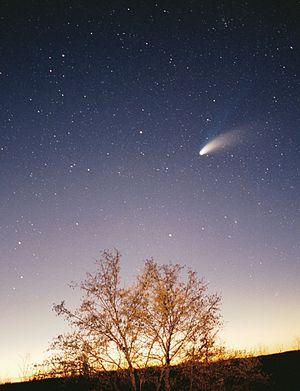
Photo de la comète Hale-Bopp au dessus d'un arbre. Image prise dans la région de Pazin (Croatie) le 29 mars 1997. L'arbre a été illuminé par une lampe-torche. La galagie M-31 d'andromède est faiblement visible au dessous à droite de la comète. Українська: Фото комети Хейла-Боппа над деревом. Фото отримане поблизу міста Пазін, що на півострові Істрія (Хорватія). Зображене дерево було підсвічене ліхтариком. Внизу праворуч від комети частково видно галактику Туманність Андромеди (M31). Lens/Objectif: Nikon 35mm f/2 Film/pellicule: Kodak Royal Gold 400 Expo: 2 min at f/2
Une comète est, en astronomie, un petit corps céleste constitué d'un noyau de glace et de poussière en orbite autour d'une étoile. Lorsque son orbite, qui a généralement la forme d'une ellipse très allongée, l'amène près de cette étoile, la comète est exposée à diverses forces émanant de cette dernière : vent stellaire, pression de radiation et gravitation. Le noyau s'entoure alors d'une sorte de fine atmosphère brillante constituée de gaz et de poussières, appelée chevelure ou coma, souvent prolongée de deux traînées lumineuses composées également de gaz et de poussières, les queues, qui peuvent s'étendre sur plusieurs dizaines de millions de kilomètres.
Marshall Herff Applewhite était un leader de secte. Il a fondé la secte Heaven's Gate.
Les comètes sont, au cours des siècles, apparues dans de nombreuses œuvres de fiction. Dans les premiers temps, elles étaient considérées comme des signes annonciateurs, soit de catastrophe, soit de grands changements historiques. Mais au fur et à mesure que les connaissances sur les comètes progressaient, elles furent considérées non seulement comme des signes, mais aussi comme des forces puissantes à part entière, capables de provoquer des désastres. Plus récemment, les comètes ont été décrites comme des destinations pour les voyageurs spatiaux.
La comète Hale-Bopp peut être considérée comme la comète la plus observée du XXᵉ siècle, et l'une des plus brillantes vues depuis beaucoup de décennies. Elle a été visible à l'œil nu pendant 18 mois, ce qui constitue un record, face aux 9 mois du précédent record établi par la grande comète de 1811.